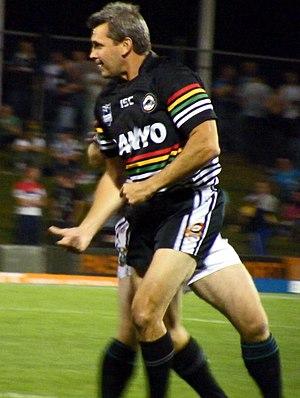
La France Rugby League est une compétition française de rugby à XIII, qui a eu lieu en 1995 et 1996. Elle a été initiée par Jacques Fouroux.